Ambrose Congreve

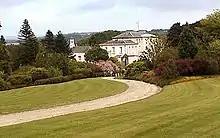
Mount Congreve house and gardens

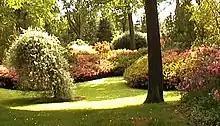
Mount Congreve woodland garden

The Mount Congreve estate lies just outside the village of Kilmeadan. The house was built by famous local architect John Roberts in 1760. Several generations of Congreves had lived on the estate, which then included only a simple terraced garden and surrounding woodland. Ambrose Congreve moved into Mount Congreve with his wife in 1968 and began extensive work on the gardens, inspired and encouraged by Lionel de Rothschild.